David Low Way

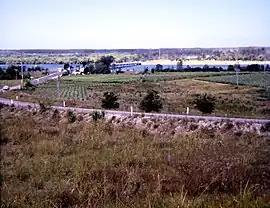
David Low Way, 1966

David Low Way is a Australian road connecting the many coastal townships of the Sunshine Coast with the two large city centres of Maroochydore in the south and Noosa Heads in the north. The route is an alternative coastal route to the Sunshine Motorway and passes through the sugar and fruit growing town of Bli Bli and then crosses the Sunshine Motorway. The road then travels north along the coast, through many coastal towns to the terminus at Noosa Heads.